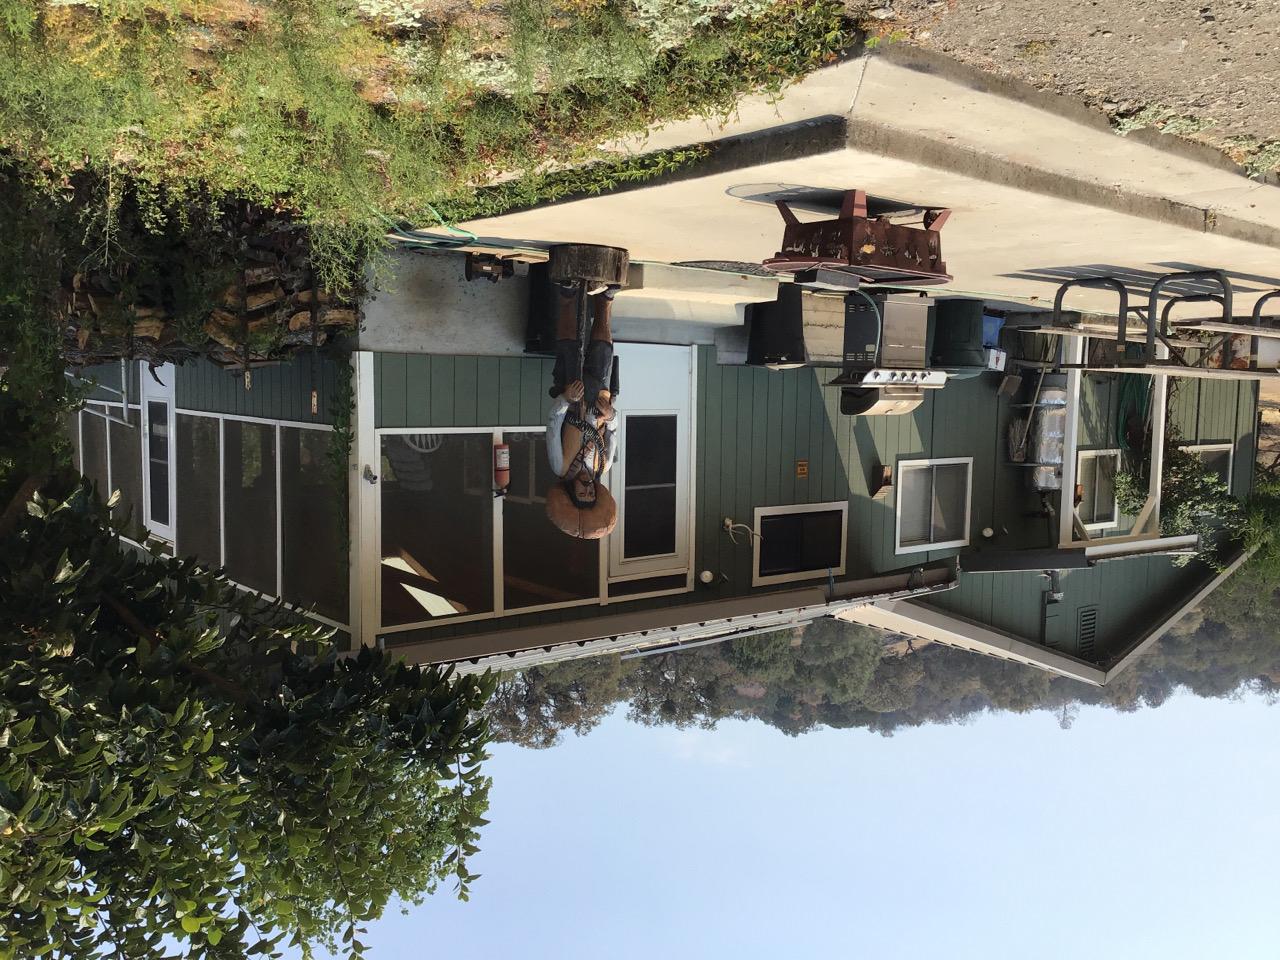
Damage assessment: no_damage